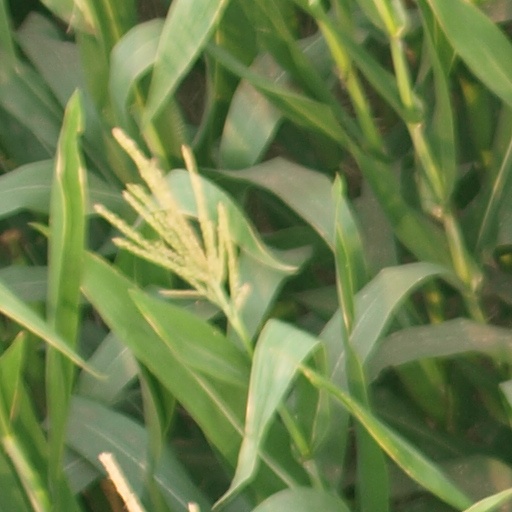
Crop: maize; corn